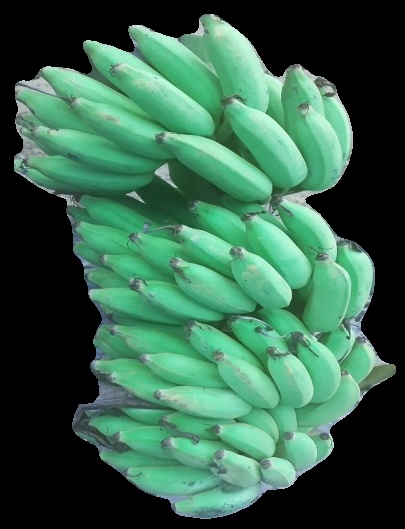
Variety: elakki-bale
Grade: grade2